University of Southern Queensland

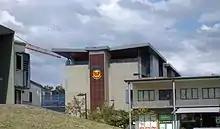
Springfield campus buildings, 2014

The university's Springfield campus is located at Springfield, a suburb of approximately southwest of Brisbane CBD, 1 hour from the Gold Coast, and about 20 minutes from Ipswich CBD. Springfield's public transportation includes bus services and a return train to Brisbane CBD. Serving as a hub for digital production and performance, the campus offers a range of undergraduate and postgraduate programs and includes a radio station, science and engineering laboratories, a television studio with spaces for rehearsal, collaborative teaching rooms, a fitness and recreation centre, an auditorium, and on-campus accommodation. The campus's flight simulator is helpful for aviation students to replicate both normal and abnormal scenarios of a flight with checks and procedures applied to airline pilots. Phoenix Radio at the Springfield campus is an online community radio station that serves the Greater Ipswich region and also provides training for students enrolled in the Bachelor of Applied Media program.